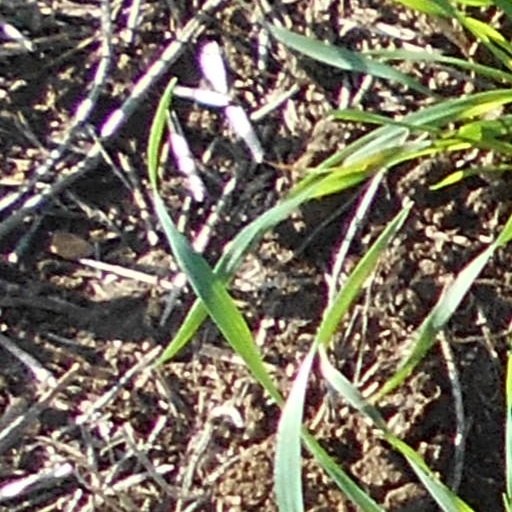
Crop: wheat